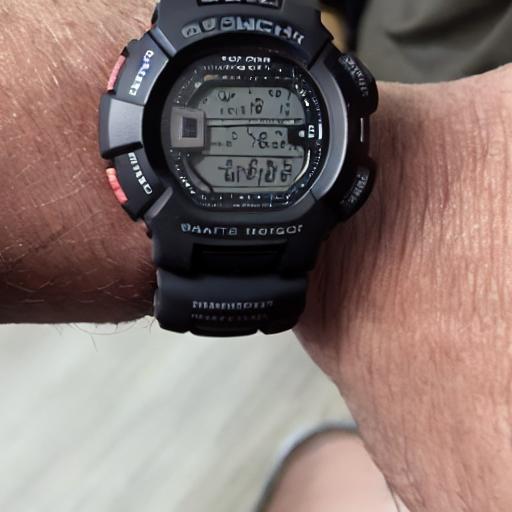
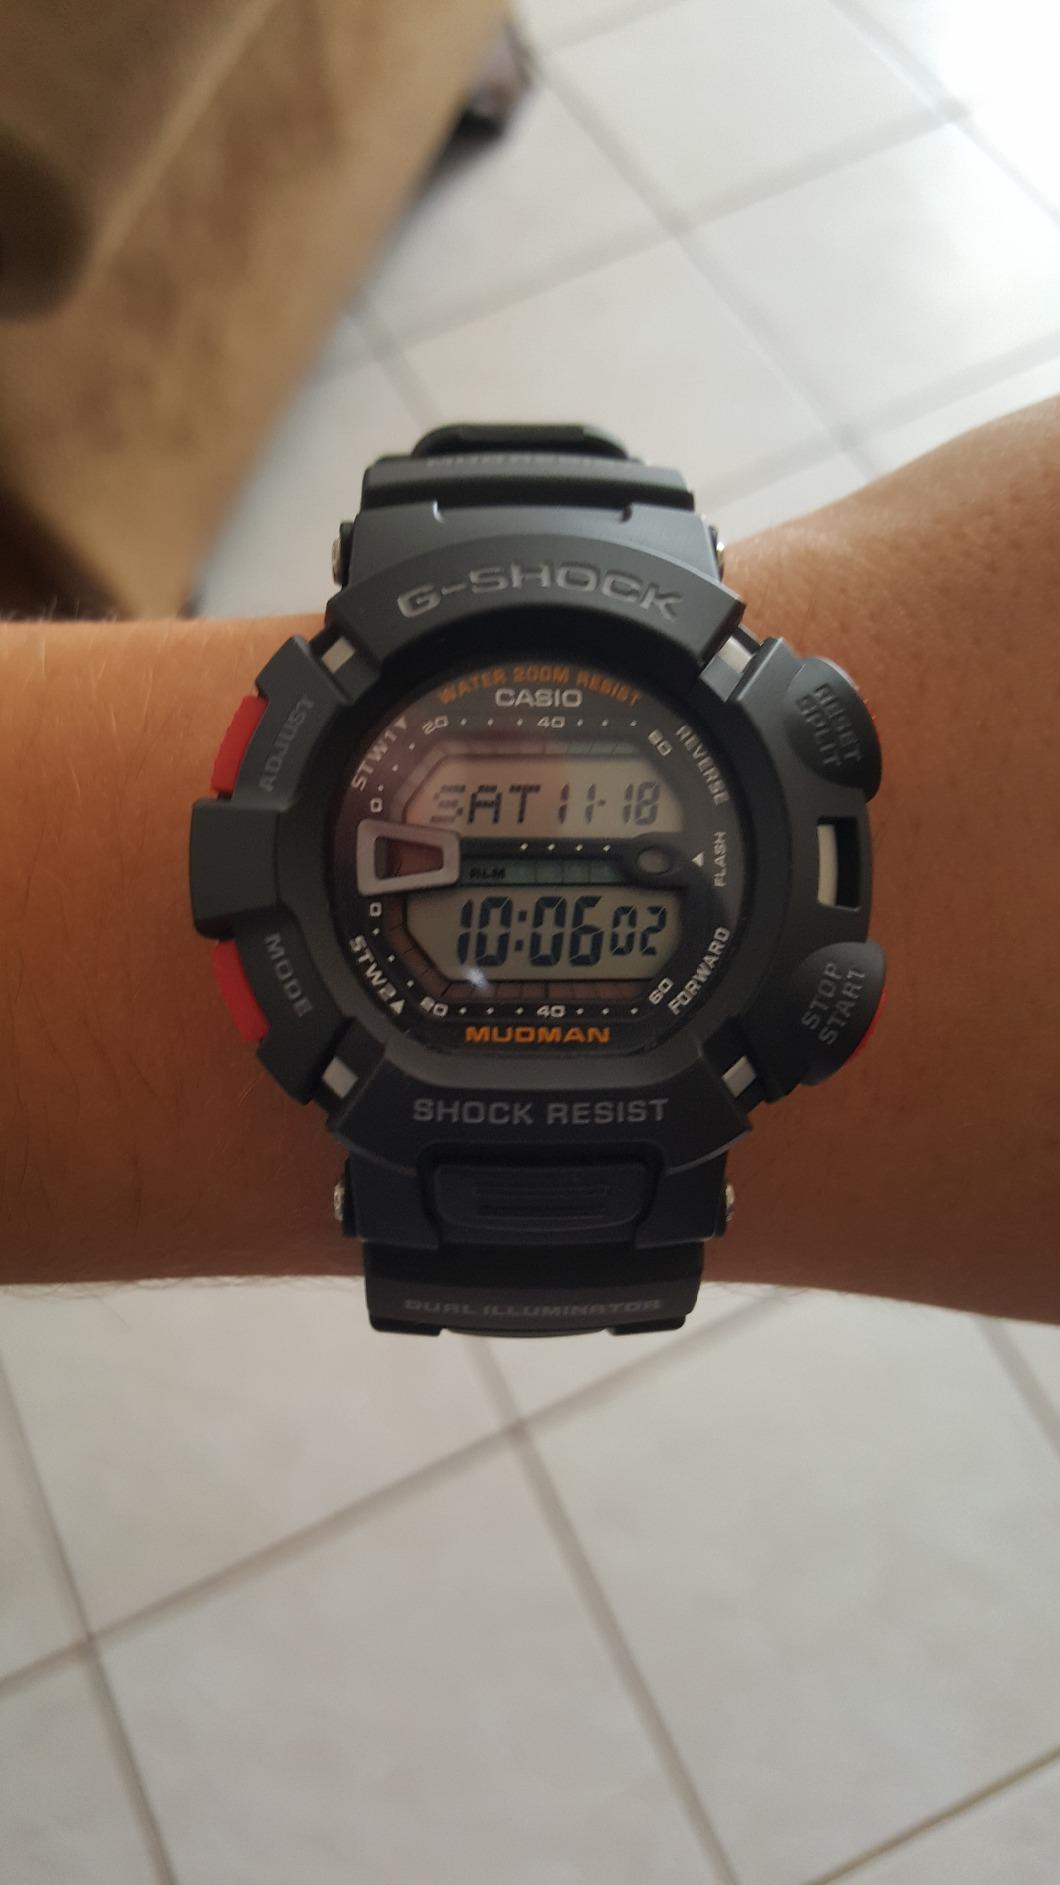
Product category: accessories_watch
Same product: no